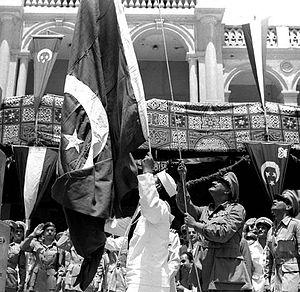
Gamal Abdel Nasser Hussein, né le 15 janvier 1918 à Alexandrie et mort le 28 septembre 1970 au Caire, est un homme d'État égyptien. Il fut le second président de la République d'Égypte de 1956 à sa mort. Après une carrière militaire, il organisa en 1952 le renversement de la monarchie et accéda au pouvoir. À la tête de l'Égypte, il mena une politique socialiste et panarabe appelée nassérisme. Il est aujourd'hui considéré comme l'un des dirigeants les plus influents du XXᵉ siècle.